United Kingdom labour law

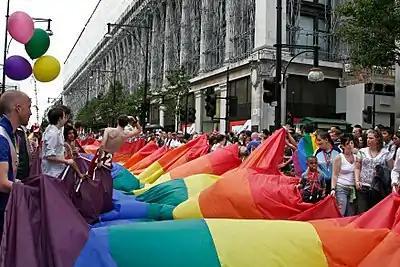
The Equality Act 2010 protects against discrimination on grounds of race, gender, belief, disability, age, and sexual orientation.

Today union governance can be configured in any manner, so long as it complies with the compulsory standards set by the Trade Union and Labour Relations (Consolidation) Act 1992. Before 1979, all unions had systems of elections and were democratic. In most the members elected union executives directly. However, it was thought that indirect elections (e.g. where members voted for delegates, who elected executives in conference) made a minority of unions more "out of touch" and militant than was natural. Trade Union and Labour Relations (Consolidation) Act 1992, section 46, requires that members have direct voting rights for the executive, which cannot stay in office for more than five years. In addition, rules were passed (though there was little evidence of problems before) saying no candidate may be unreasonably excluded from an election, all voters are equal, and postal ballots must be available. In practice, UK union elections are often competitive, although voter turnouts (without electronic voting) tend to be low. Minor procedural irregularities that would not affect outcomes do not undermine an election, but otherwise a Certification Officer can hear complaints about malpractice, make inquiries, and issue enforcement orders, which can in turn be appealed to the High Court. For example, in "Ecclestone v National Union of Journalists" Jake Ecclestone, who had been the Deputy General Secretary of the National Union of Journalists for 40 years, was dismissed by the executive. He attempted to run for election again, but the executive introduced a rule that candidates had to have the executive's "confidence". Smith J held the union had no express rule stating the executive could do this, nor could any be construed consistently with the democratic nature of the union's constitution. The executive's "new rule" was also contrary to TULRCA 1992 section 47, which prohibits unfair exclusions of candidates. Where statute is not explicit, standard principles of construction apply. There have been dissenting views, notably in "Breen v Amalgamated Engineering Union", over the extent to which principles of natural justice may override a union's express rules. However, the better view appears that construction of a union's rules consistently with statutory principles of democratic accountability do require that express rules are disapplied if they undermine the "reasonable expectations" of members. In addition, "best practice" standards will be used to interpret union rules. In "AB v CD", where the union's rules were silent on what would happen when an election was tied, the court referred to the Electoral Reform Society's guidance.